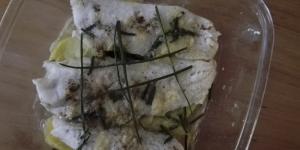
merluza al horno con limon y vino